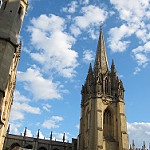
Label: buildings